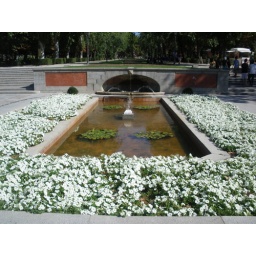
Water merges with flower and flower merges with sky at the Retiro Park in Madrid - September 2009!